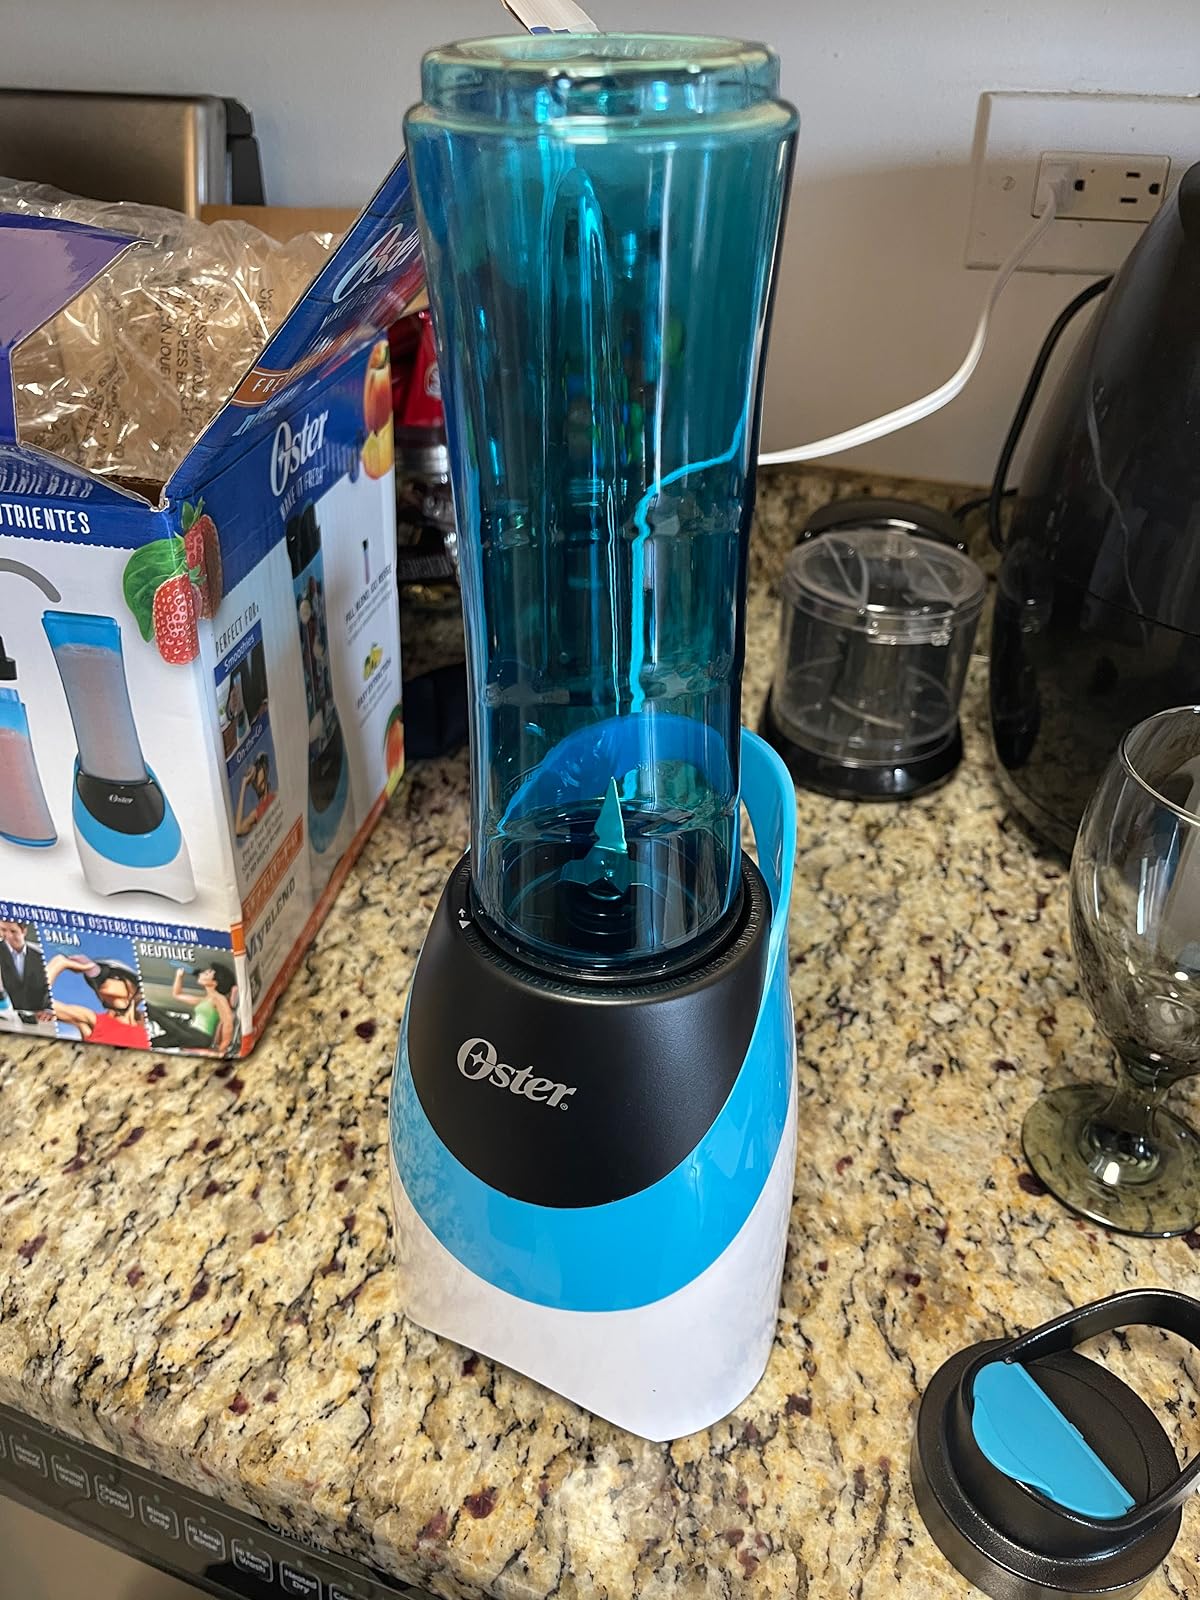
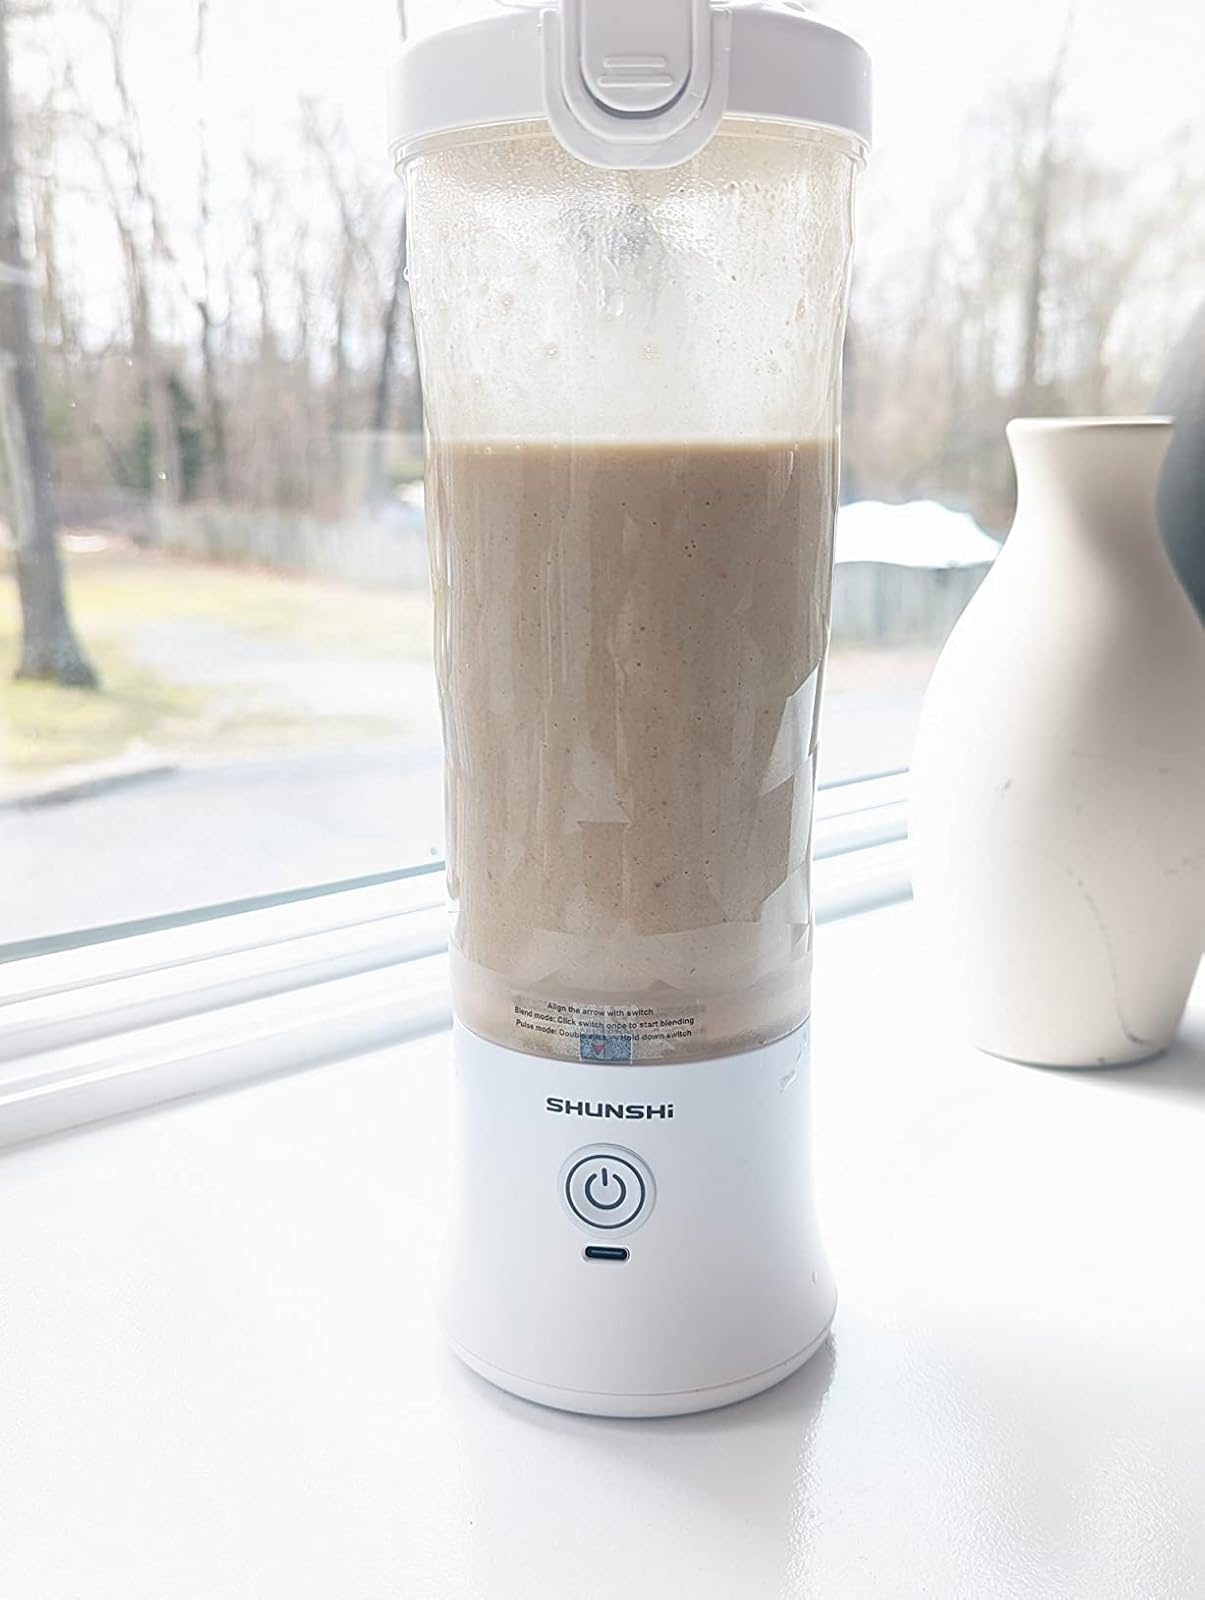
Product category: items_blender
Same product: no